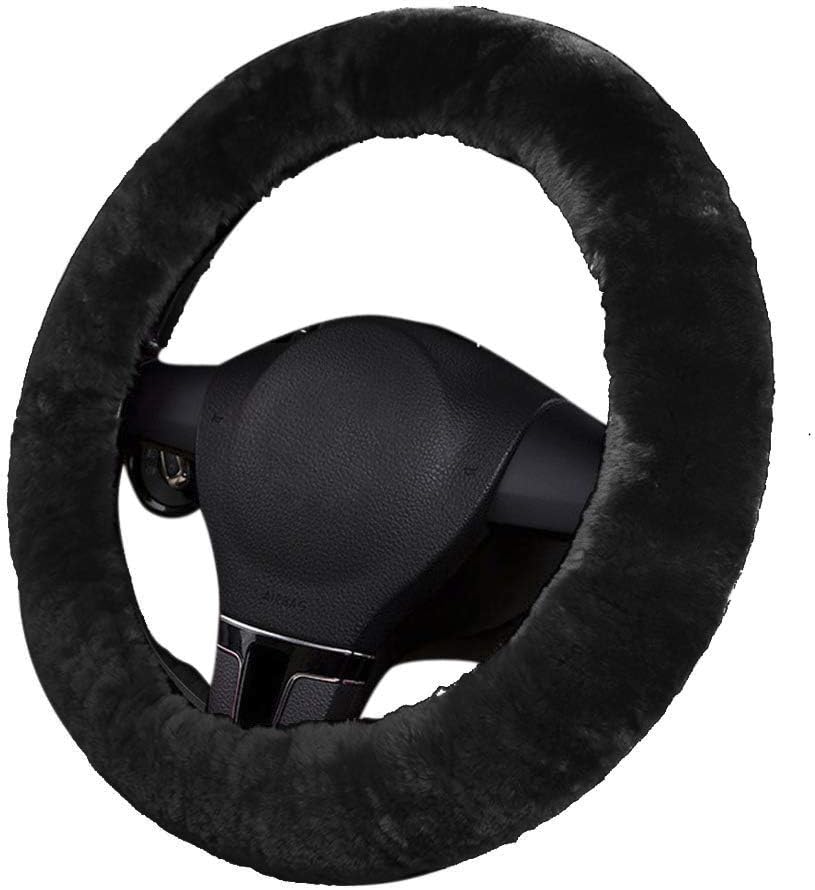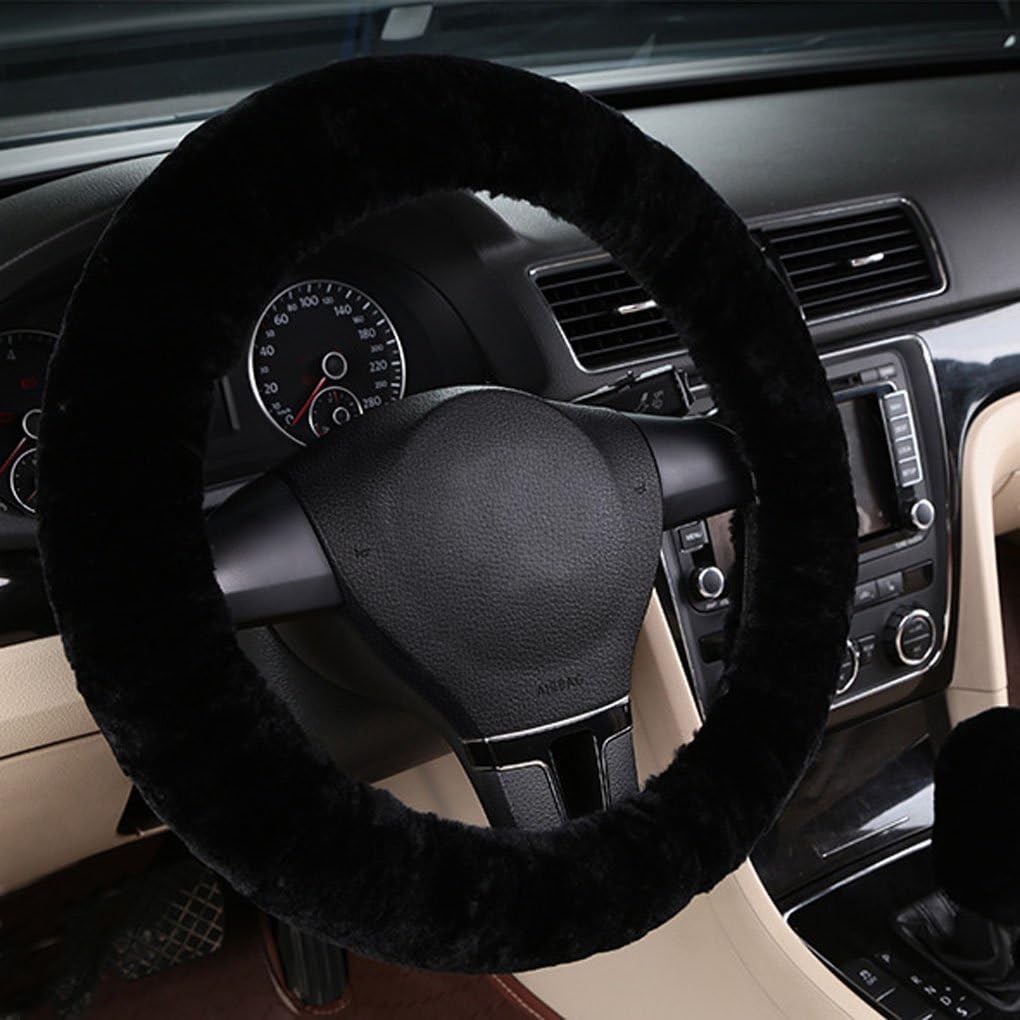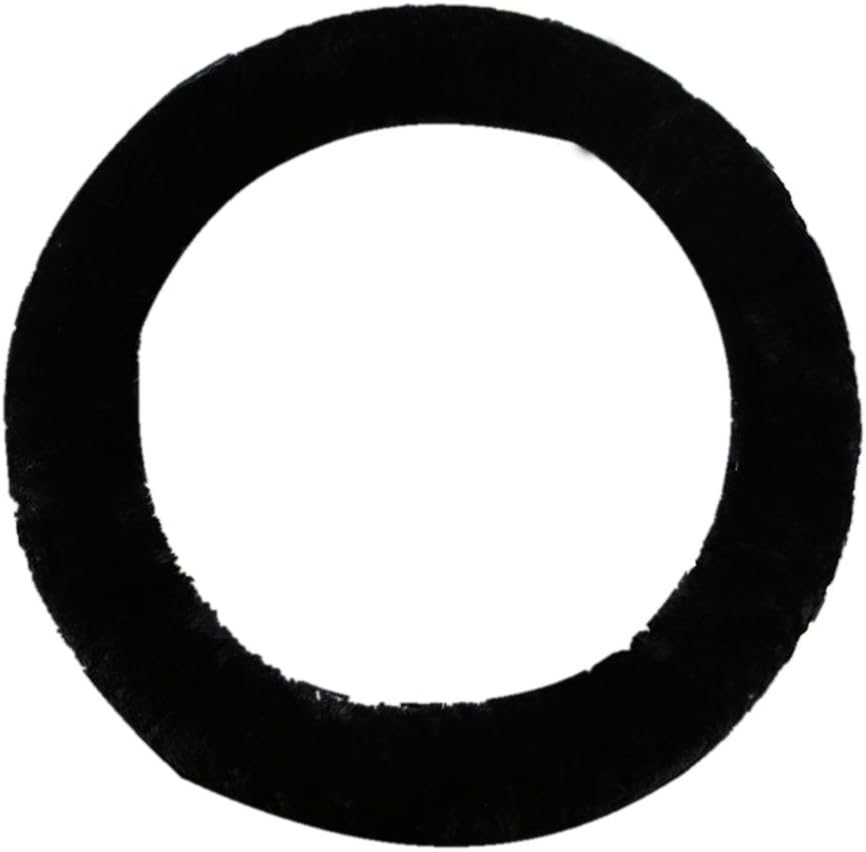
Automotive Car Winter Ultra Soft Stretch-on Wool Cashmere Steering Wheel Cover Nice Protector, Xmas Gift
Category: Automotive
100% brand new and high quality  Colors available: purple, gray, black, rose red  Material: ultra soft comfortable wool cashmere  Stretchy design, fits for all standard steering wheels.  Durable and easy tp install.  Simply slip it right on to your steering wheel and your good to go.  Protect your steering wheel from eroding/flaking from sunlight and weather exposure.  Protect hands from hot and cold extremes.  Improves the appearance of old or dirty steering wheels.  An awesome Christmas/birthday gift for car owners
Features: 100% brand new and high quality wool cashmere constructed. | Stretchy design, fits for all standard steering wheels. | Durable and easy to install. Simply slip it right on to your steering wheel and your good to go. | Protect your steering wheel from eroding/flaking from sunlight and weather exposure | Improves the appearance of old or dirty steering wheels. Protects hands from hot and cold extremes. Best Christmas/birthday gift for car owners